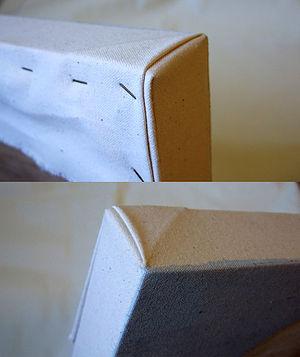
Un châssis, généralement en bois et parfois en aluminium, est une armature qui sert à tendre une toile de peinture.